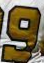
Number: 9